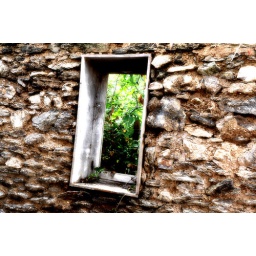
An old window in a stone wall.